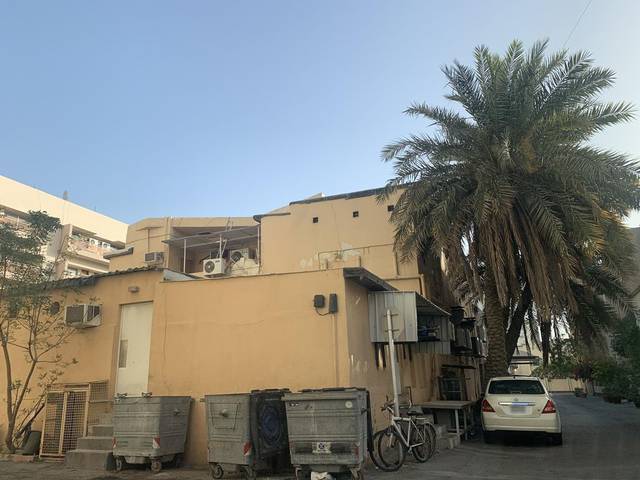
Region: Bahrain
Coordinates: 26.212, 50.588